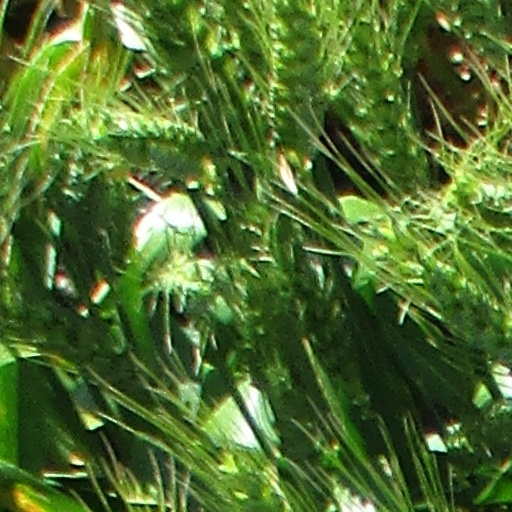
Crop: wheat